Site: brandenburg
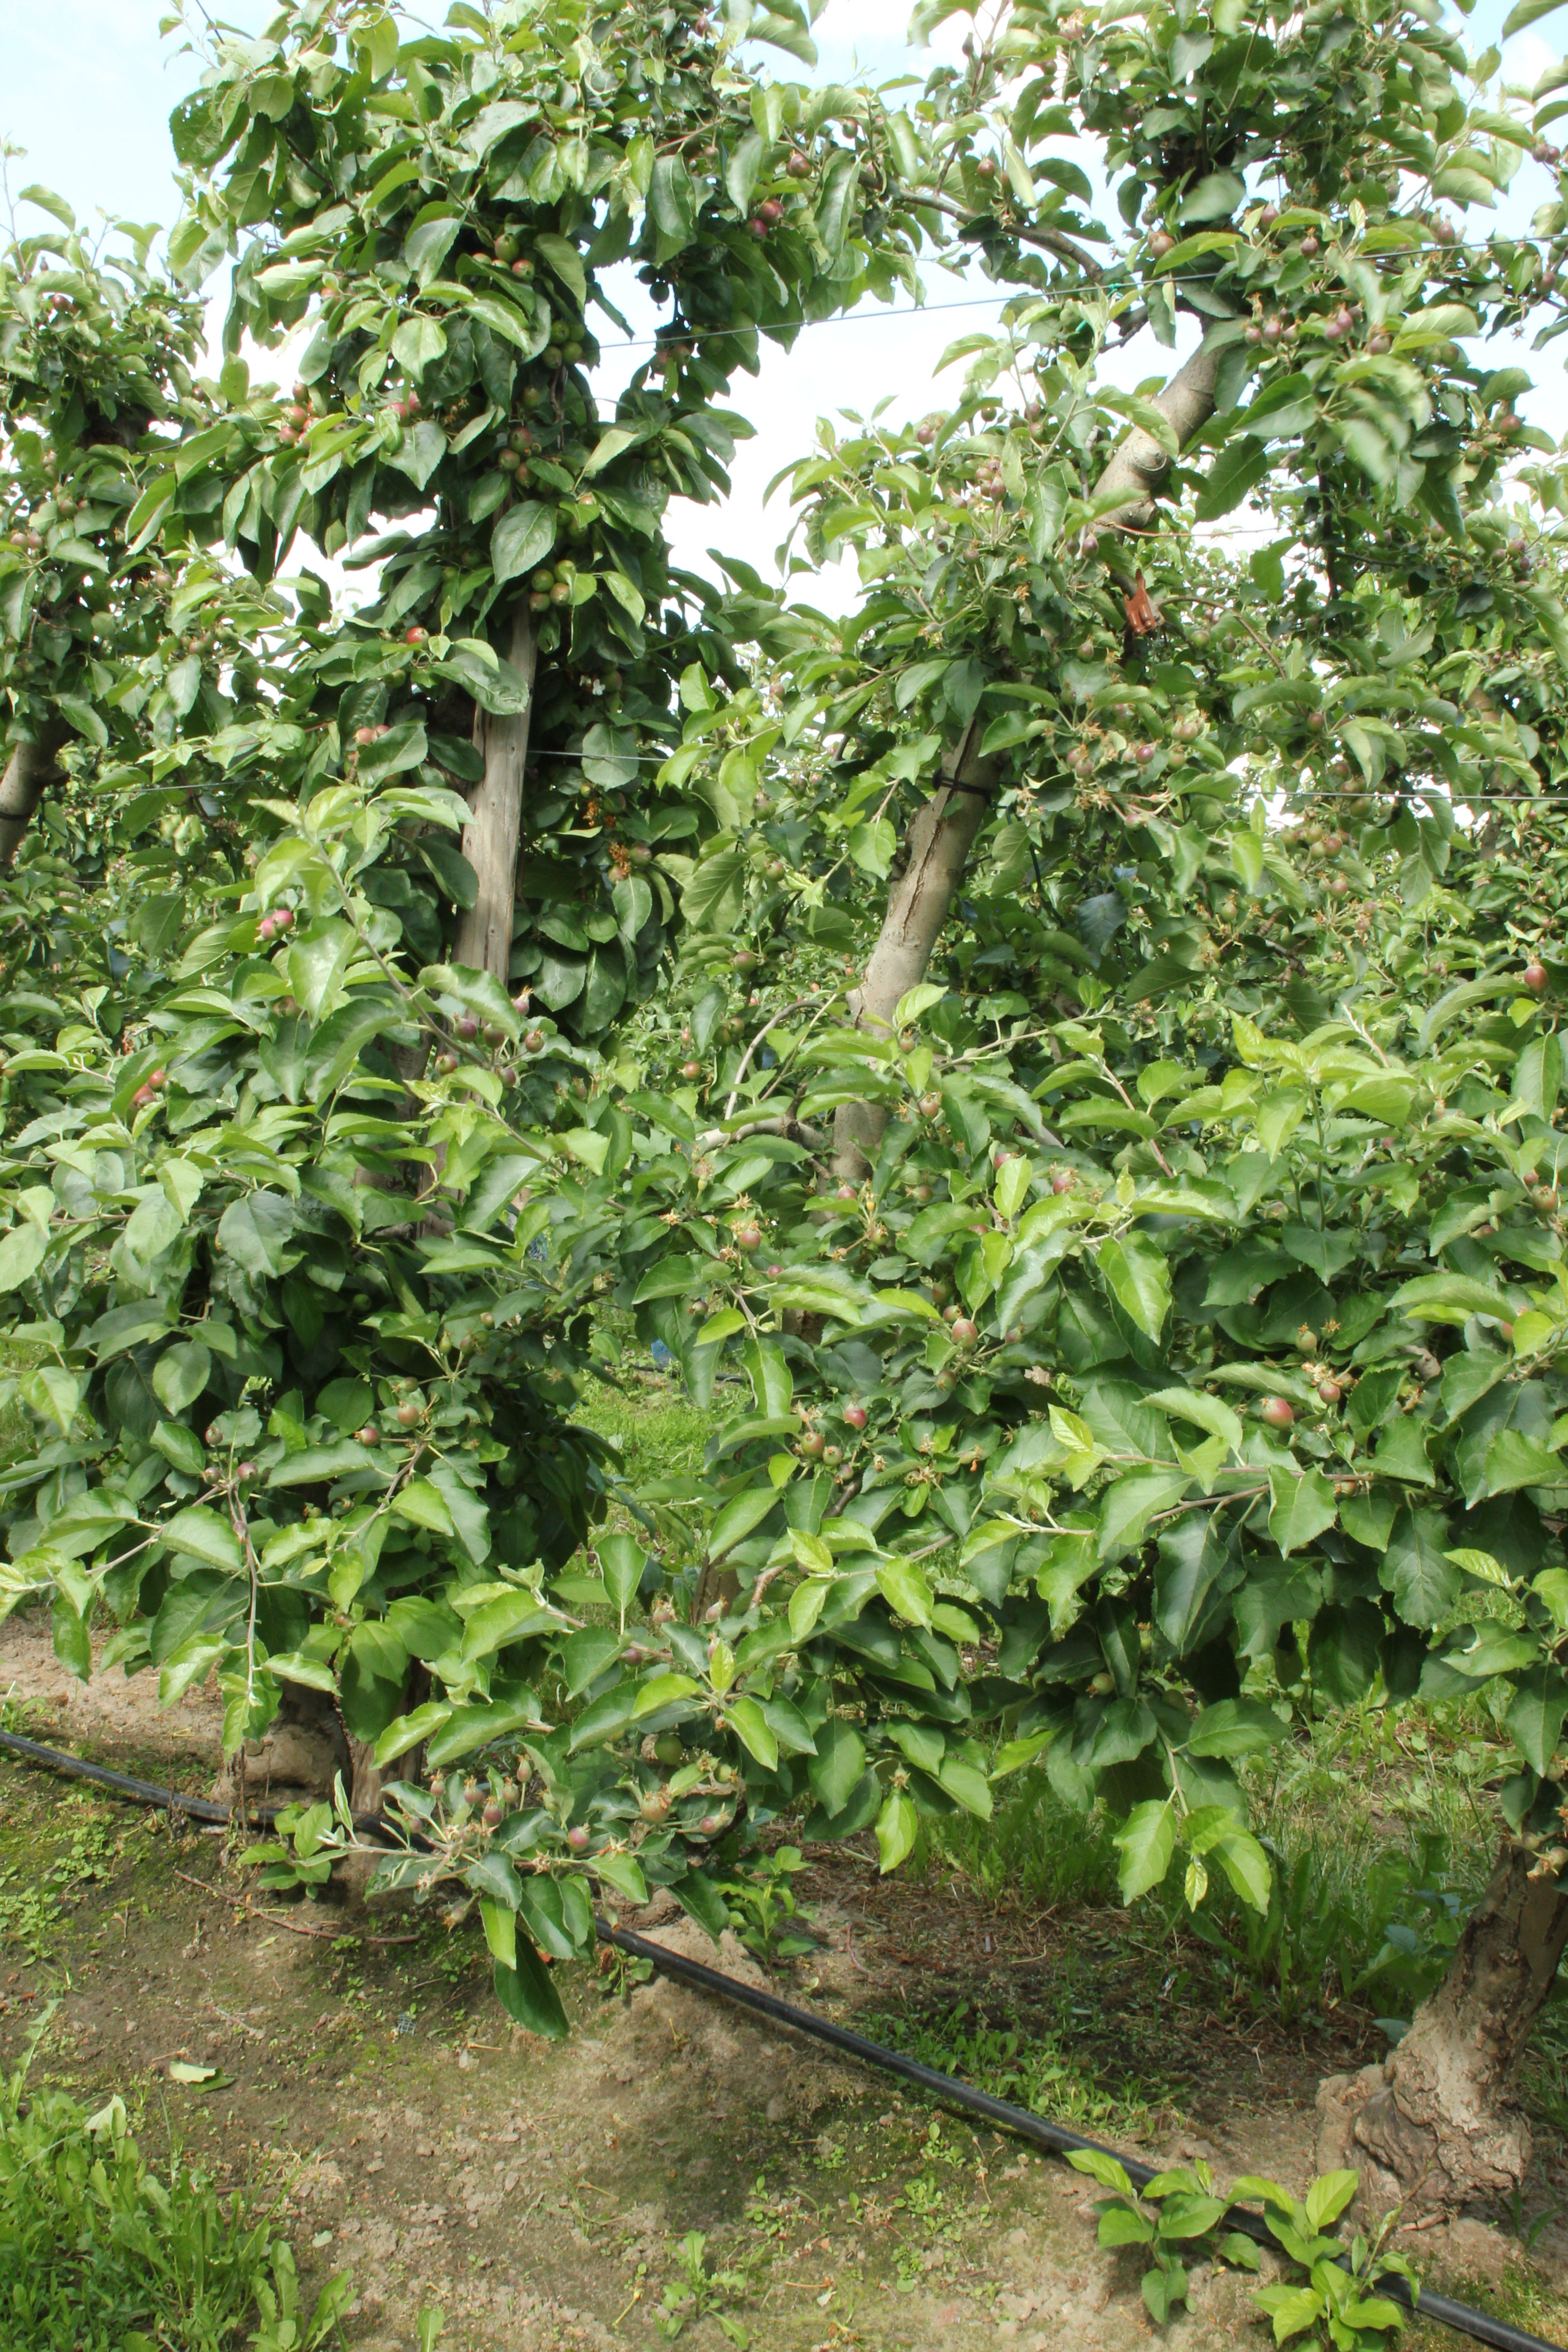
Growth stage (BBCH 72): Development of fruit